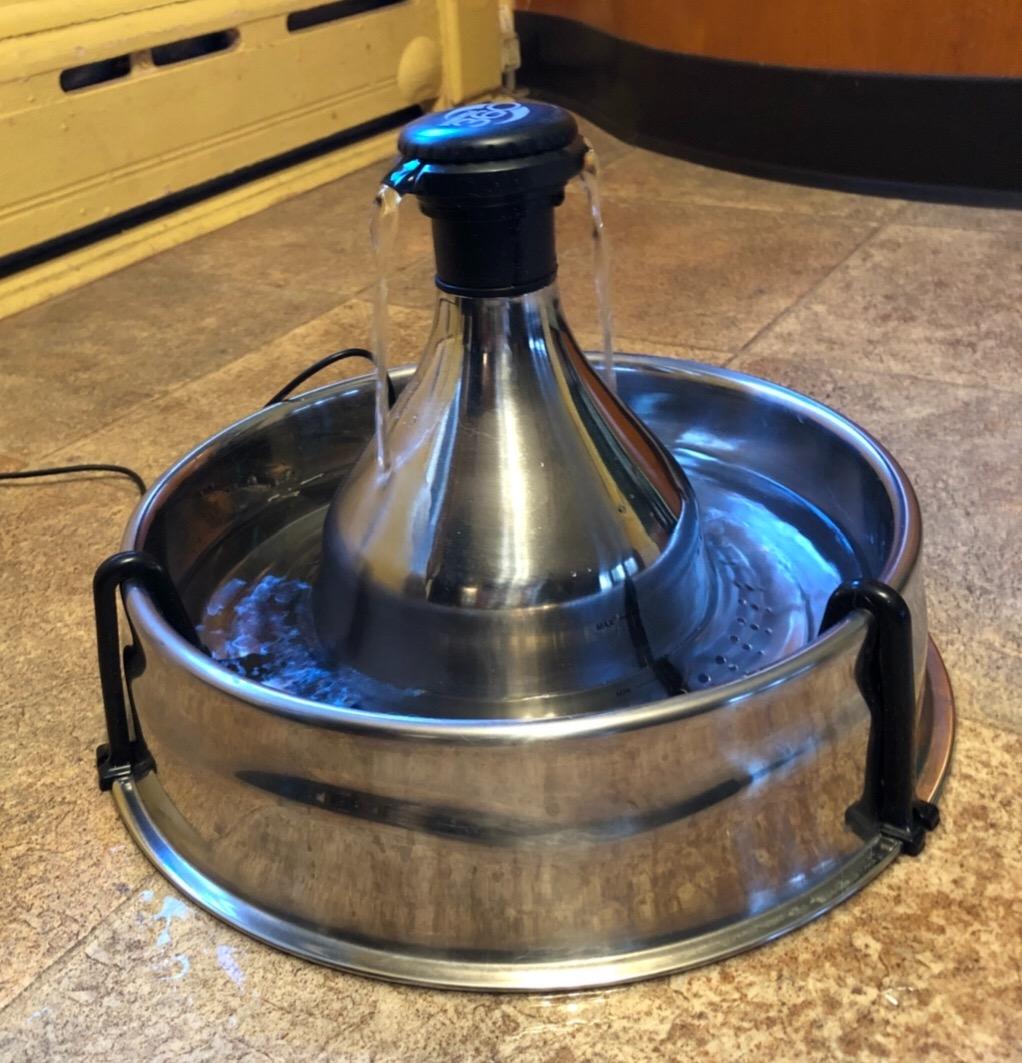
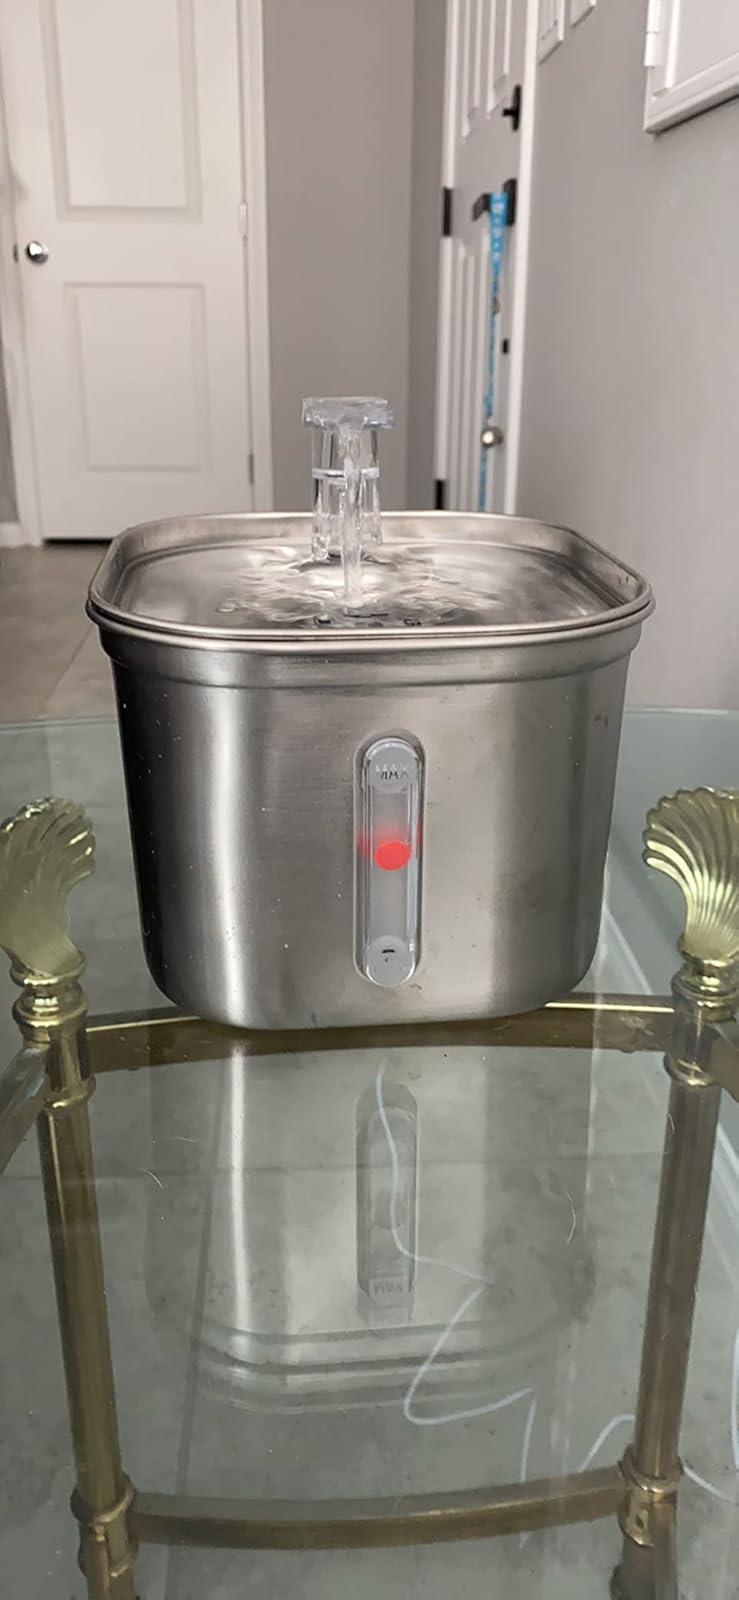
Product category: items_bowl
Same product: no